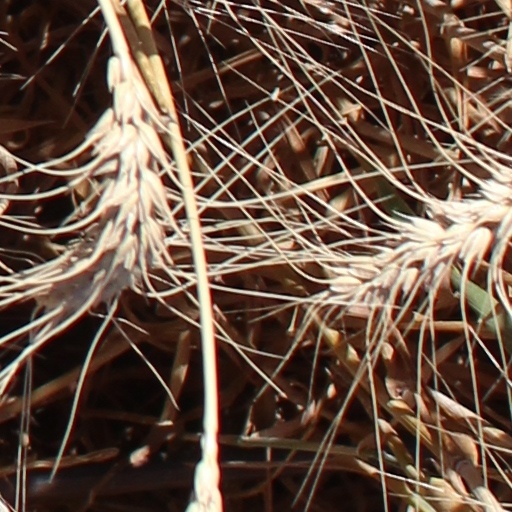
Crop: wheat